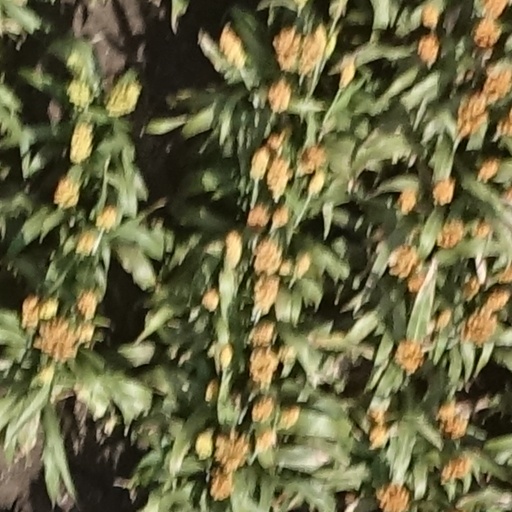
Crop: sorghum